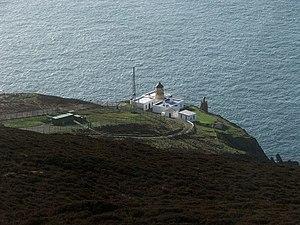
Le Mull of Kintyre est un cap d'Écosse situé à l'extrémité méridionale de la péninsule de Kintyre, immortalisé par la chanson du même nom de Paul McCartney. Il s'avance dans le canal du Nord, face à l'Irlande. Le roman de Robert Louis Stevenson, Enlevé !, évoque le Mull of Kintyre.